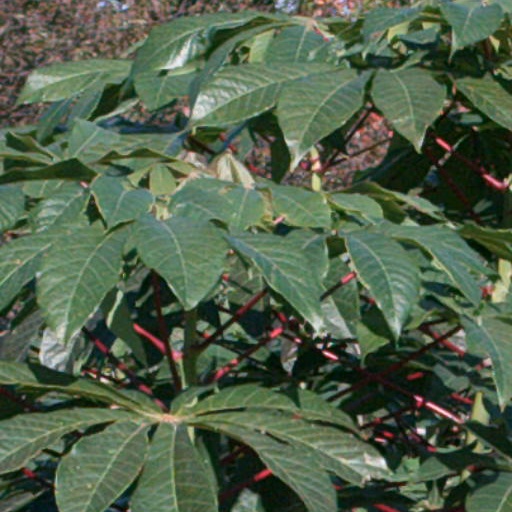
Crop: cassava